Frederick M. Irish

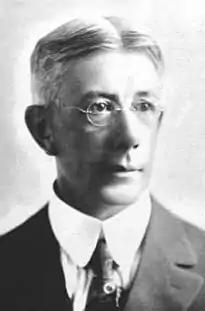

Frederick Mortimer "Cap" Irish (May 16, 1870 – April 12, 1941) was an American football coach, college athletics administrator, and science instructor. He served as the first head football coach at the Territorial Normal School, renamed Tempe Normal School in 1903 and now known as Arizona State University, coaching from 1897 to 1906 and compiling a record of 12–8. Territorial Normal did not field a football team in 1898 or 1901. Irish was also the first athletic director at Territorial/Tempe Normal, serving from 1896 to 1913. In addition, he taught science at the school. Irish Field one of the original homes of Arizona State Football was also named after the coach and administrator.